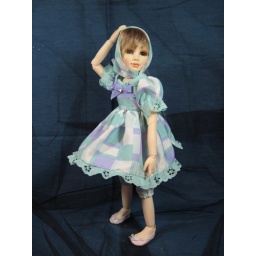
&amp;quot;I think I look like a peasant girl in this cute outfit!&amp;quot;